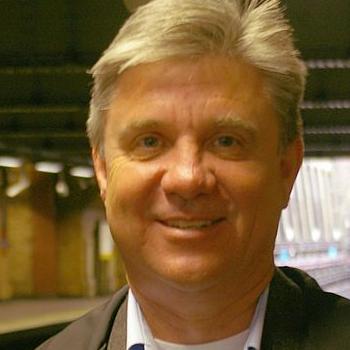
Age: 54